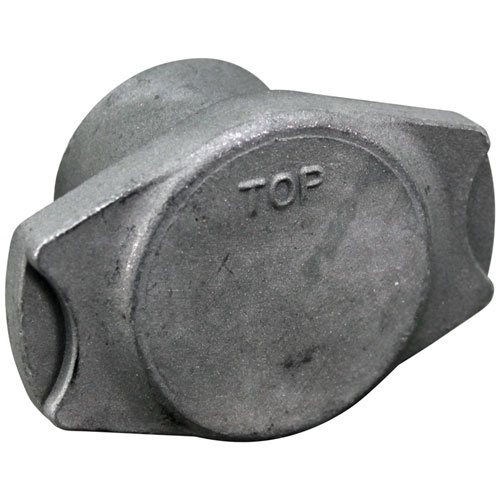
BAXTER 00-439763
Brand: BAXTER
Description: RETAINER ASSEMBLY FOR BAXTER Fits Brand: BAXTER Manufacturer part number: 00-439763 Use this part in your BAXTER food service equipment. This part is covered by manufacturer warranty. OEM part numbers are used for reference only, see our Term Of Service for more details Keywords: 00439763
Category: Home & Garden > Kitchen & Dining > Kitchen Appliance Accessories > Food Processor Accessories > Grinder Attachments